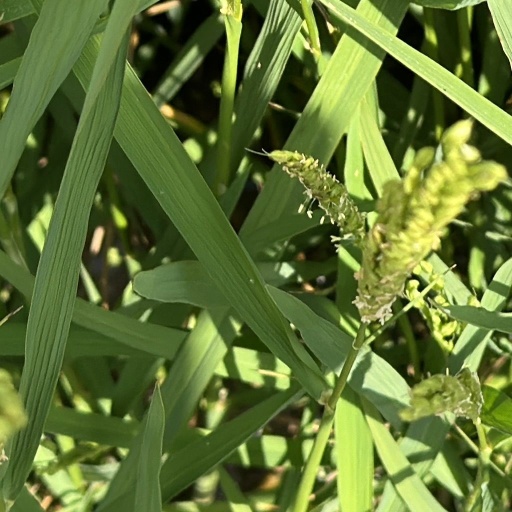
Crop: rice